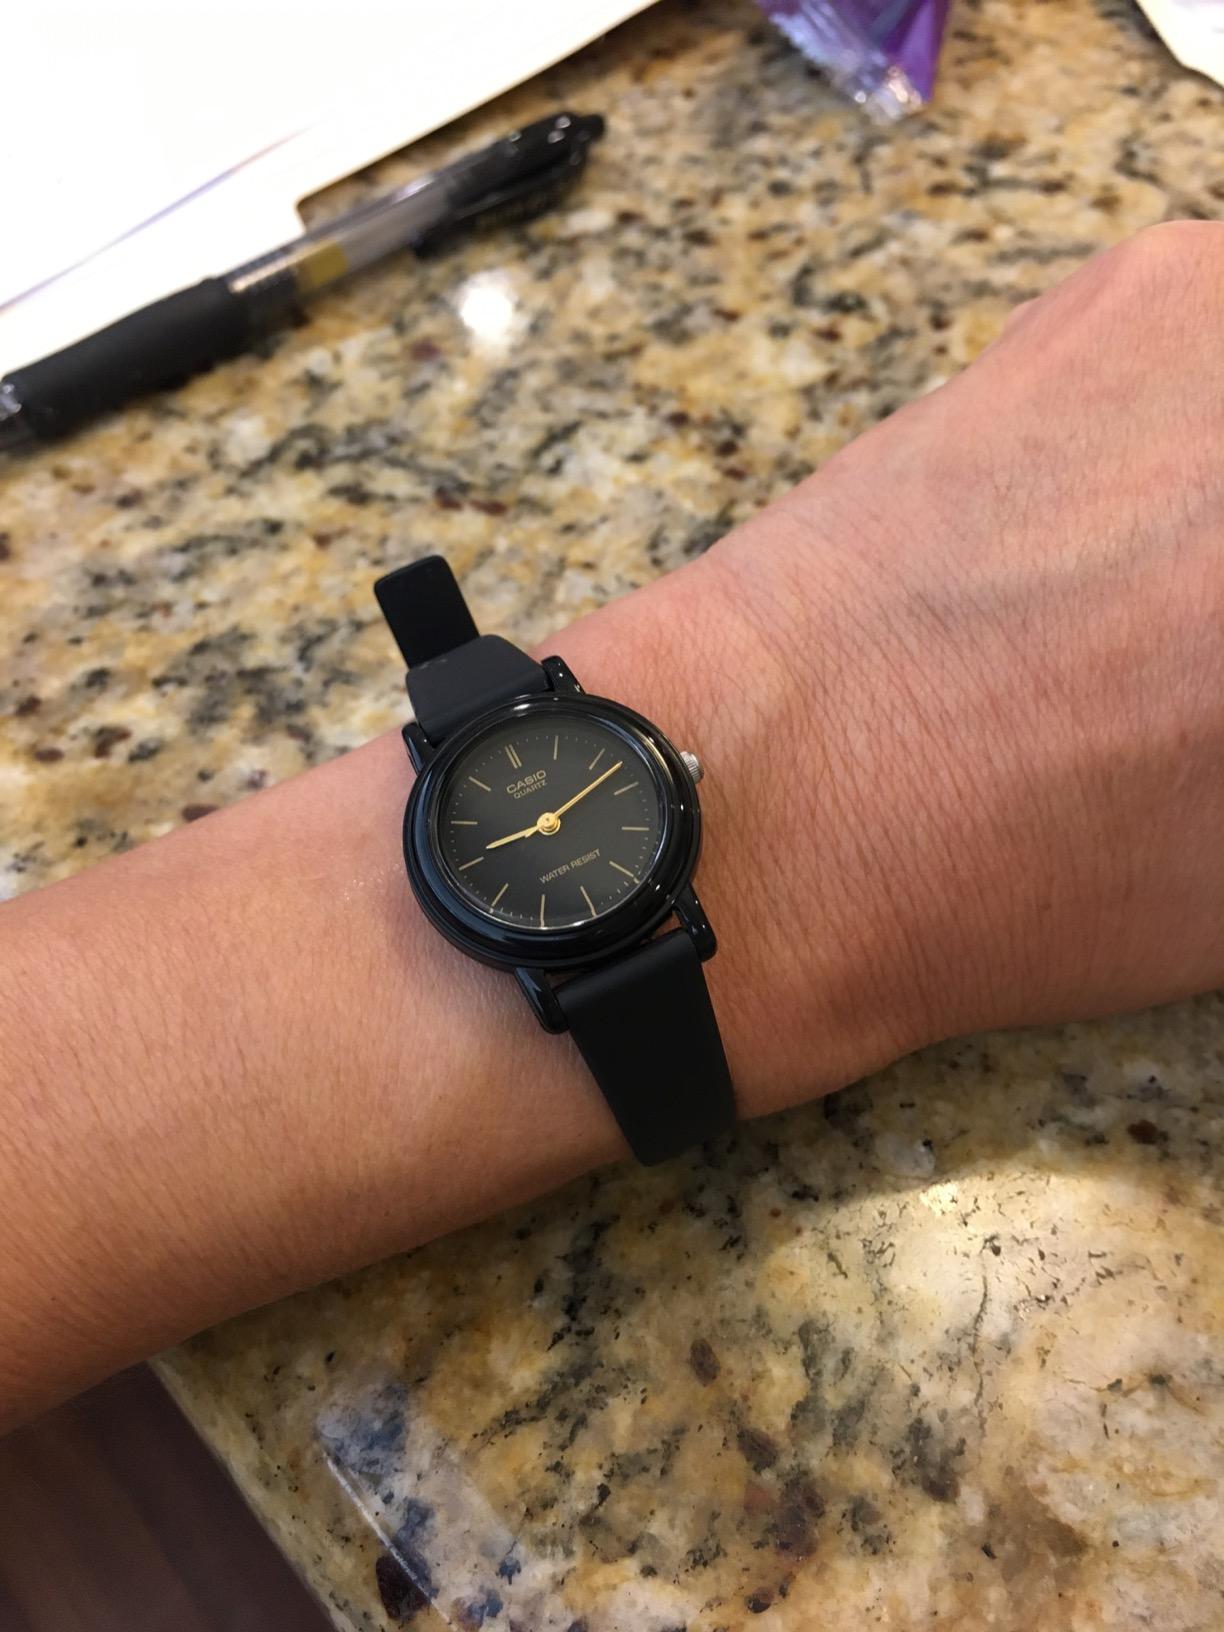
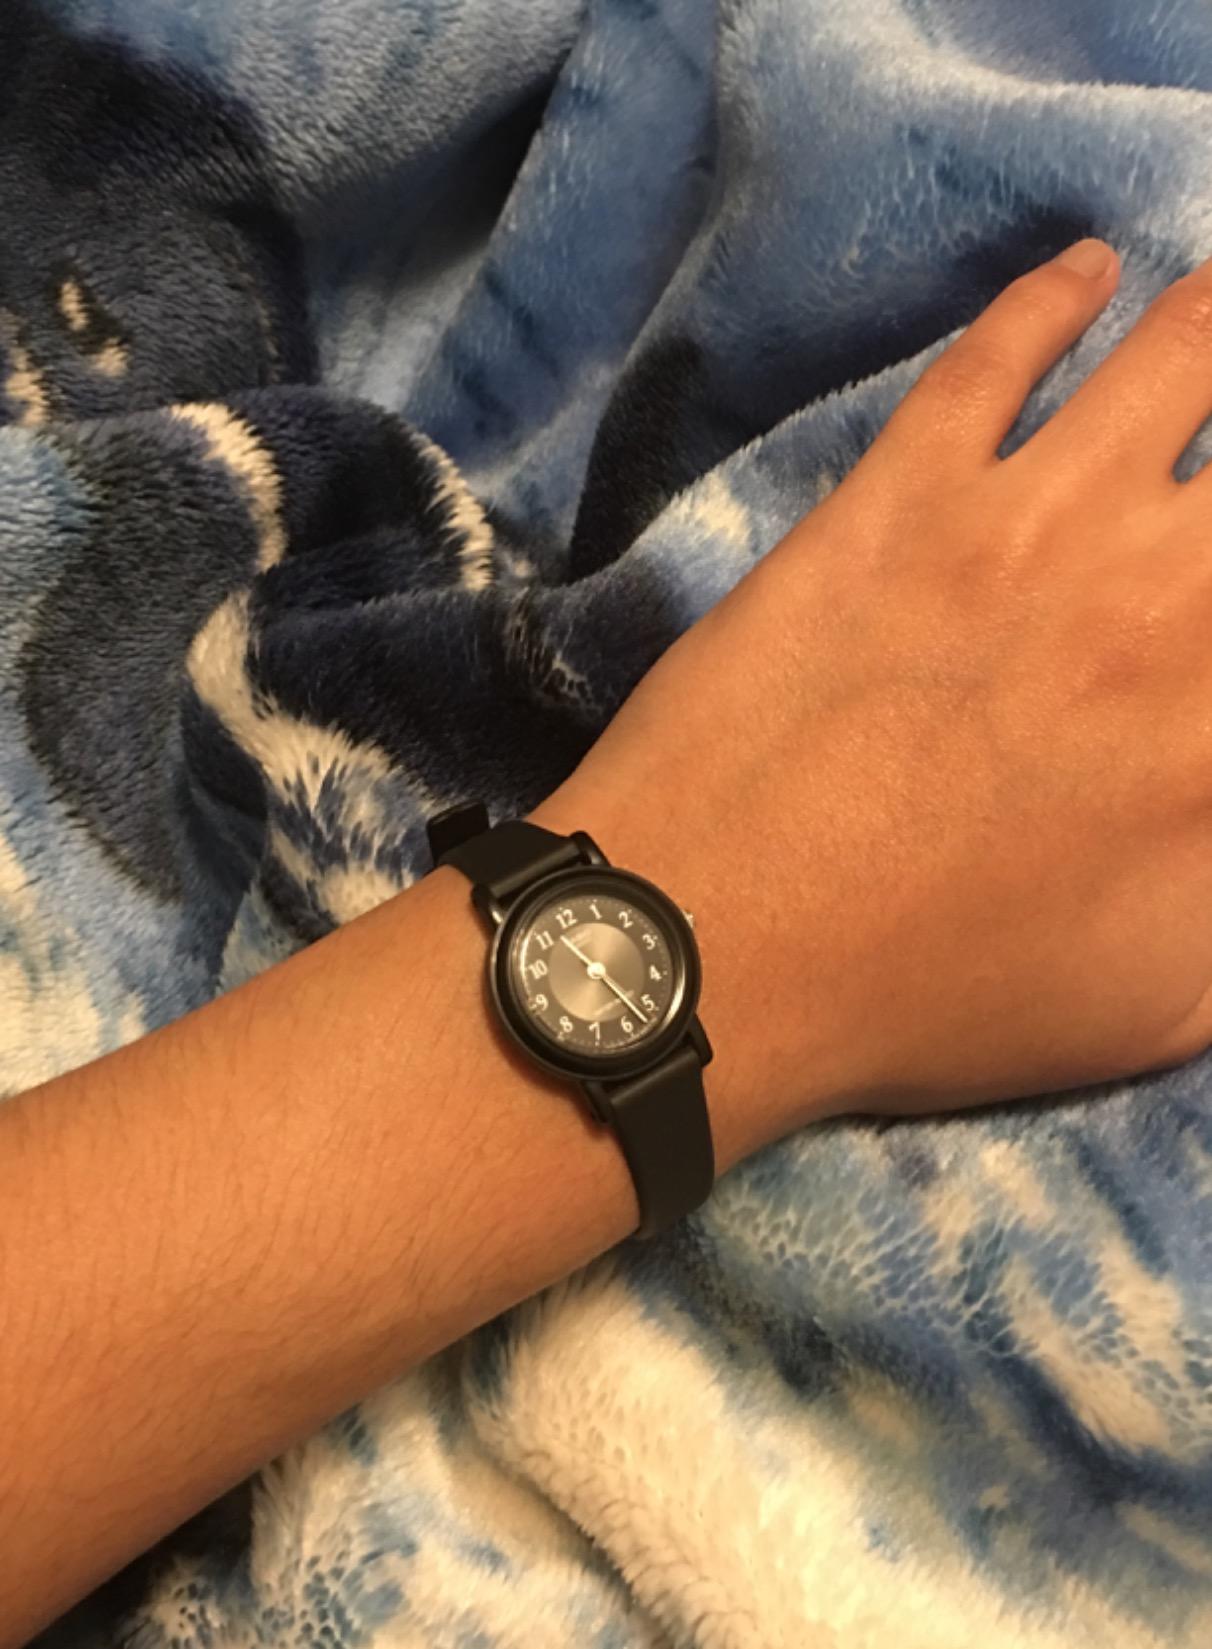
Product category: accessories_watch
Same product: no